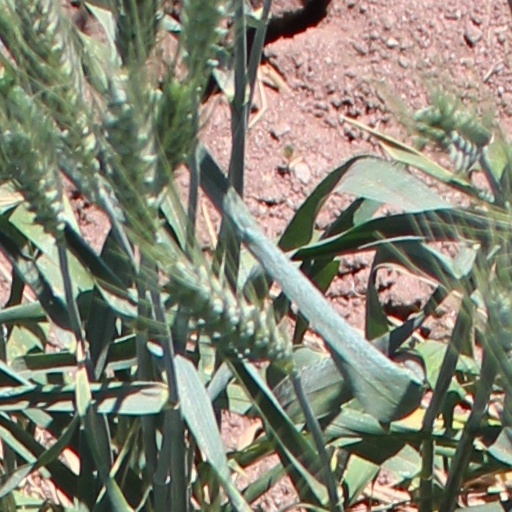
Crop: wheat